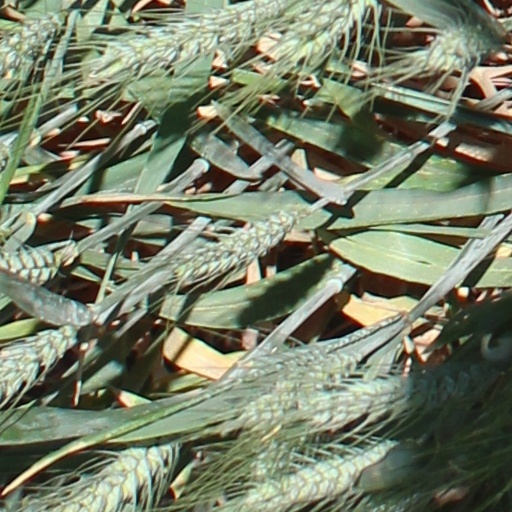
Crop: wheat